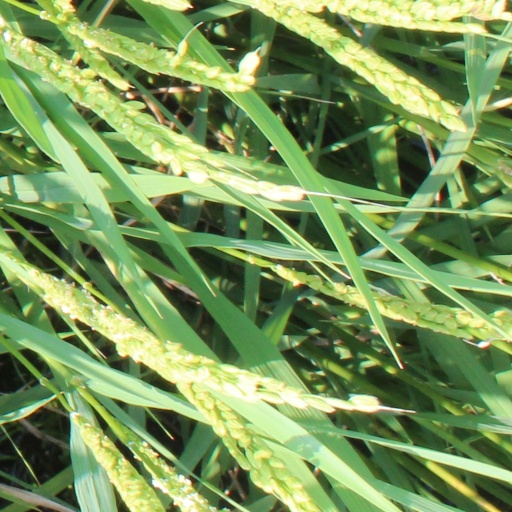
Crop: rice